List of hotels in Thailand

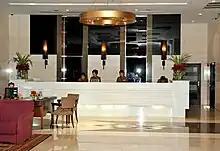
Reception area of a Bangkok hotel

In Thailand under the Hotel Act, B.E. 2547, a hotel is defined as being a building with 4 or more bedrooms that can hold more than 20 people, being used for commercial purposes by providing temporary accommodation. Under the same act, any hotel must have a hotel license to be legal. Before applying for a license, hotels must meet certain needs. They first must also comply with the Building Control Act B.E. 2522. The building permit must also indicate that the building is operating with the purpose of a hotel. Hotels must also not be located too close to historical and culturally significant sites; the entrance cannot cause traffic issues; the hotel's location cannot affect the business of nearby hotels; and the location must not endanger the health of guests. Hotels are also obliged to have clearly indicated guest room numbers on the door; have a reception; have within and outside the hotel, telephones; a 24-hour security system; and a first aid kit. Under the Ministerial Regulations on the Types and Guidelines on Hotel Business Operation B.E. 2551, hotel licenses are divided into 4 types: